Doc Gallows

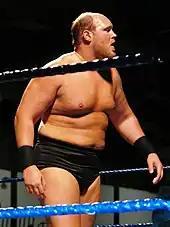
Hankinson as Festus in 2008

On the May 11, 2007, episode of "SmackDown!", a vignette aired suggesting that Hankinson would be repackaged as Festus Dalton as part of a tag team using a Southern gimmick, alongside fellow WWE developmental talent Ray Gordy. On June 2, 2007, however, it was reported that WWE was dropping the "Dalton Boys" gimmick. The explanation for them not showing up on "SmackDown" was that they got lost on their way to the arena. Hankinson and Gordy had actually been sent to Ohio Valley Wrestling, where Hankinson changed his name to "Justice Dalton".